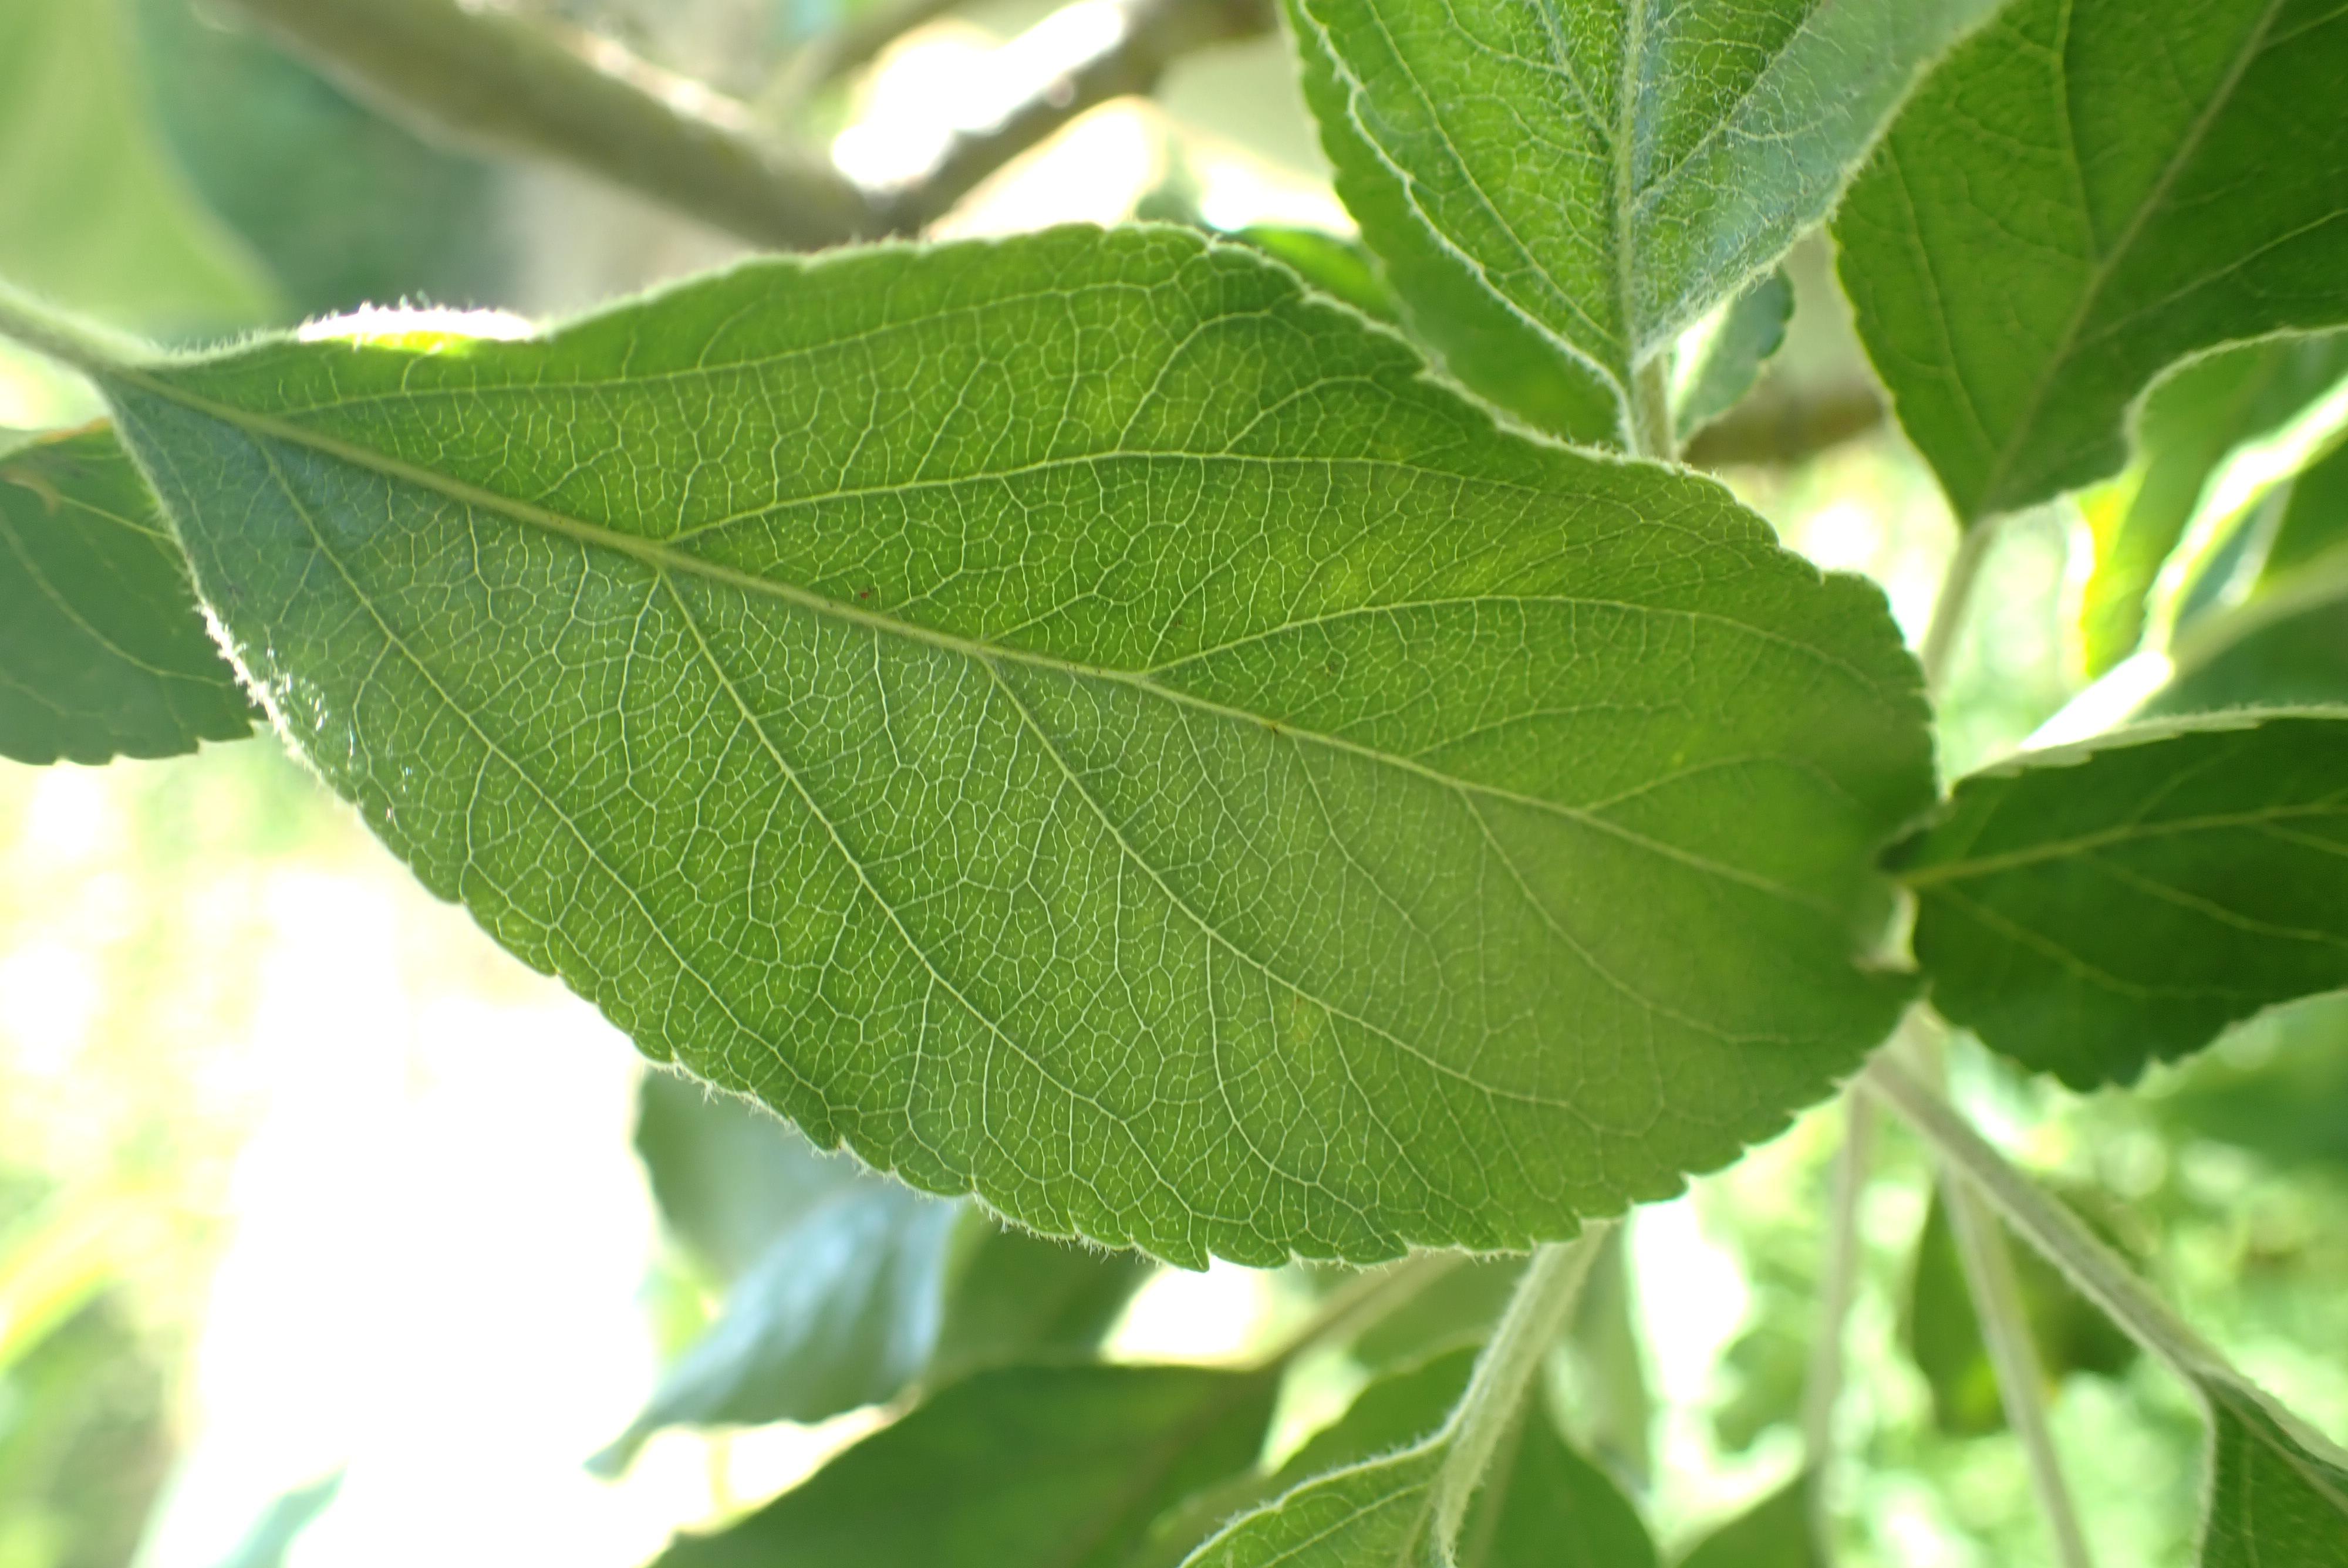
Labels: healthy